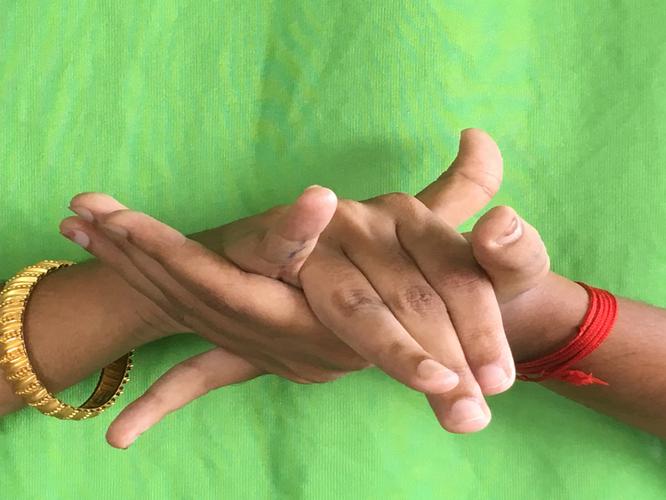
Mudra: Kurma
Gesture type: double_hand